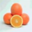
Label: orange